Aarburg

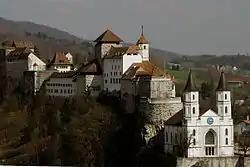
Aarburg Castle

In Roman times a road went by Aarburg, connecting the Olten region with the rest of inner Switzerland. During the construction of a factory in the 20th century, a hoard of coins produced during the reign of Emperor Tetricus I was discovered. The coin hoard was probably buried during the Bagauden Invasions in 284 CE.